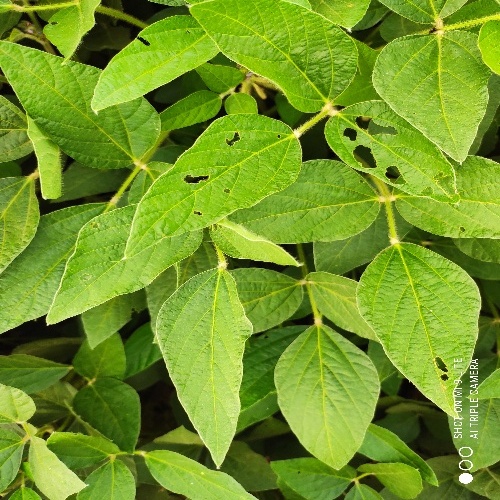
Label: Caterpillar